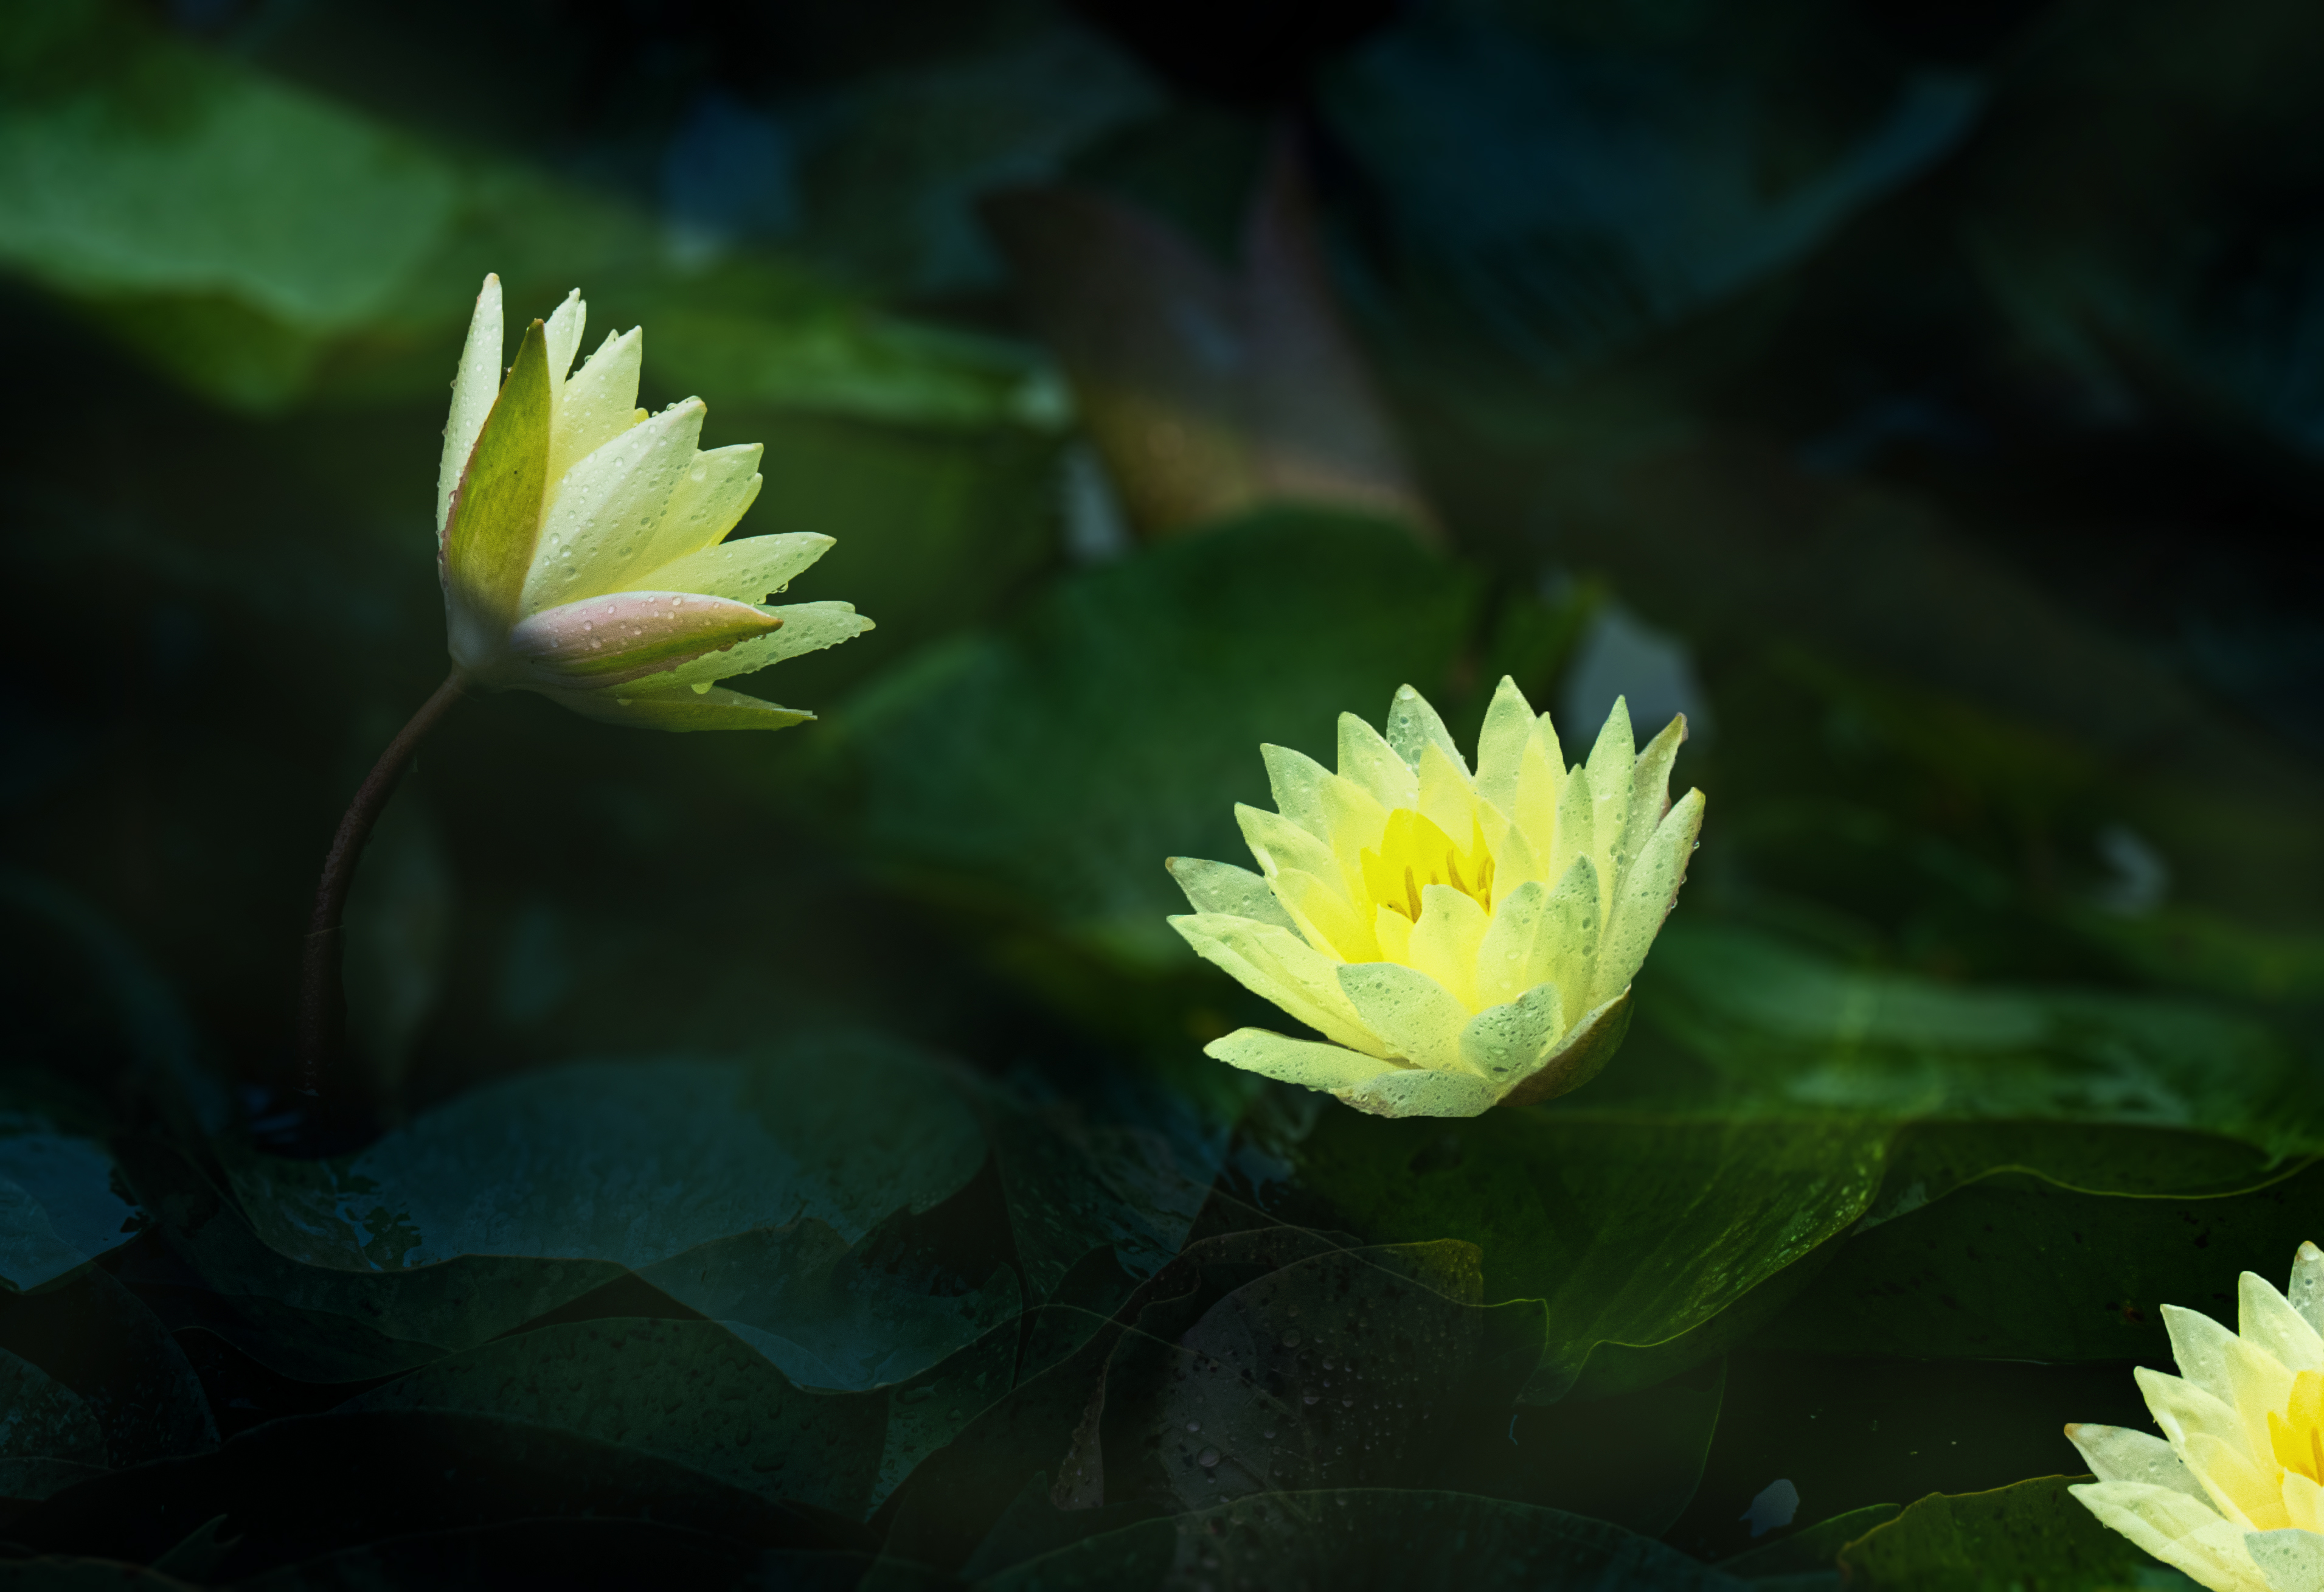
water, lily, flower, plant, leaf, petal, terrestrial plant, sunlight, lotus, groundcover, fragrant white water lily, sacred lotus, flowering plant, annual plant, water lily, aquatic plant, wildflower, landscape, grass, lotus family, herbaceous plant, pollen, reflection, plant stem, dicotyledon, pond, art, still life photography, macro photography, lily family, broadleaf pond lily